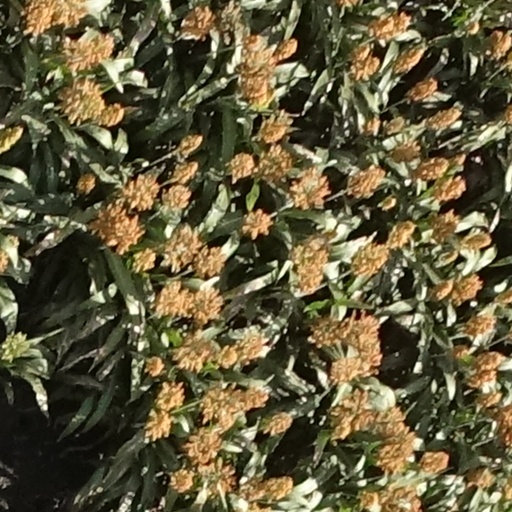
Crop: sorghum